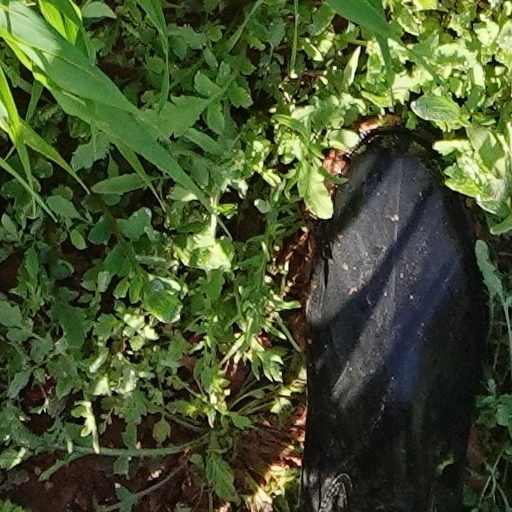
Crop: wheat